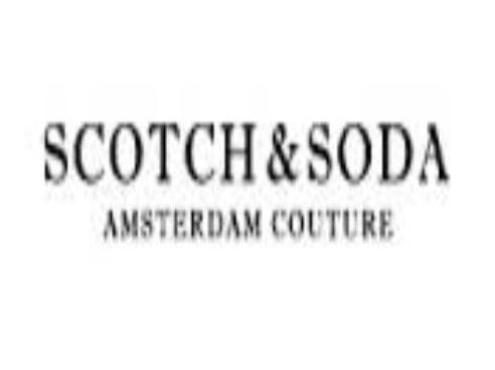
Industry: Clothes